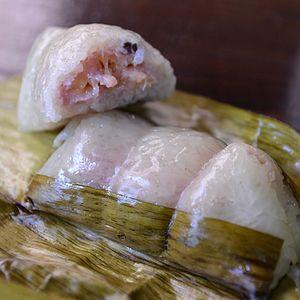
Le riz à la noix de coco est un plat préparé en trempant le riz blanc dans du lait de coco ou en le cuisant avec des flocons de noix de coco C'est un plat populaire dans l'Asie du Sud-Est, dans la péninsule indienne, en Amérique centrale, en Amérique du Sud, dans les Caraïbes et en Afrique de l'Est.